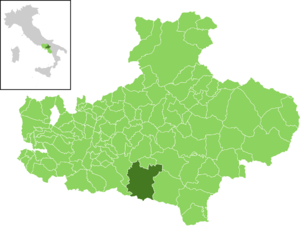
Montella est une commune italienne de la province d'Avellino dans la région Campanie en Italie.